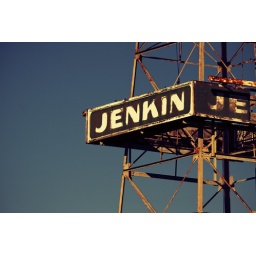
rusted tower in signal hill california